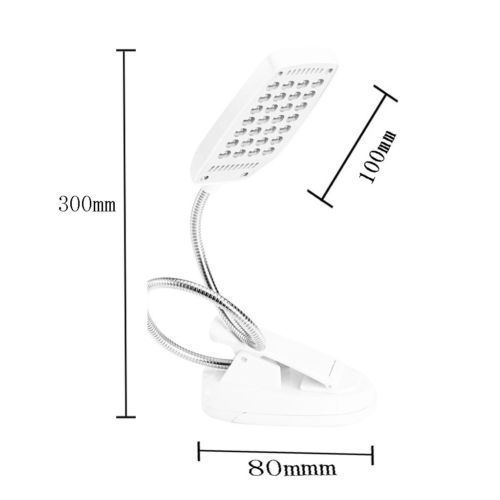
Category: lamp